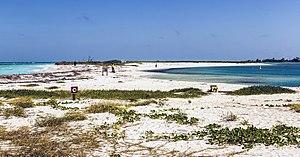
Bush Key avec Long Key dans la distance de Garden Key, parc national de Dry Tortugas, Floride, Etats-Unis
Bush Key est une île des Keys, archipel des États-Unis d'Amérique situé dans l'océan Atlantique au sud de la péninsule de Floride. Elle relève du parc national des Dry Tortugas.